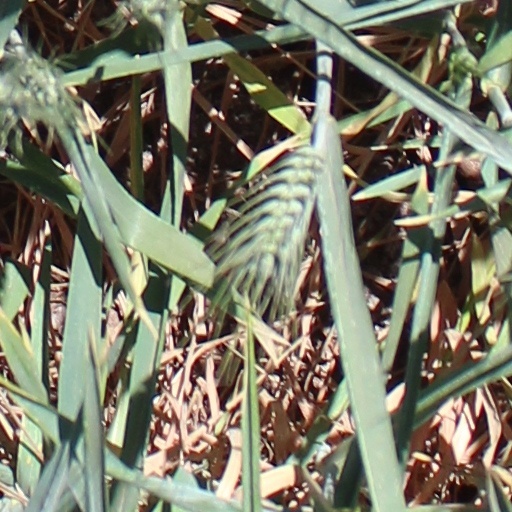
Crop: wheat